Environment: lab
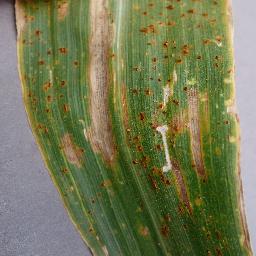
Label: gray_leaf_spot